Hobo nickel

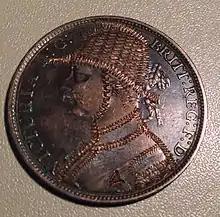
An altered British penny

The altering of coins dates from the 18th century or earlier. Beginning in the 1850s, the most common form of coin alteration was the "potty coin", engraved on United States Seated Liberty coinage (half dime through trade dollar) and modifying Liberty into a figure sitting on a chamber pot. This period was also the heyday of the love token, which was made by machine-smoothing a coin (usually a silver one, such as a Morgan dollar) on one or both sides, then engraving it with initials, monograms, names, scenes, etc., often with an ornate border. Hundreds of thousands of coins were altered in this manner. They were often mounted on pins or incorporated into bracelets and necklaces. The love-token fad waned in the early 20th century; love tokens engraved on buffalo nickels are rare.